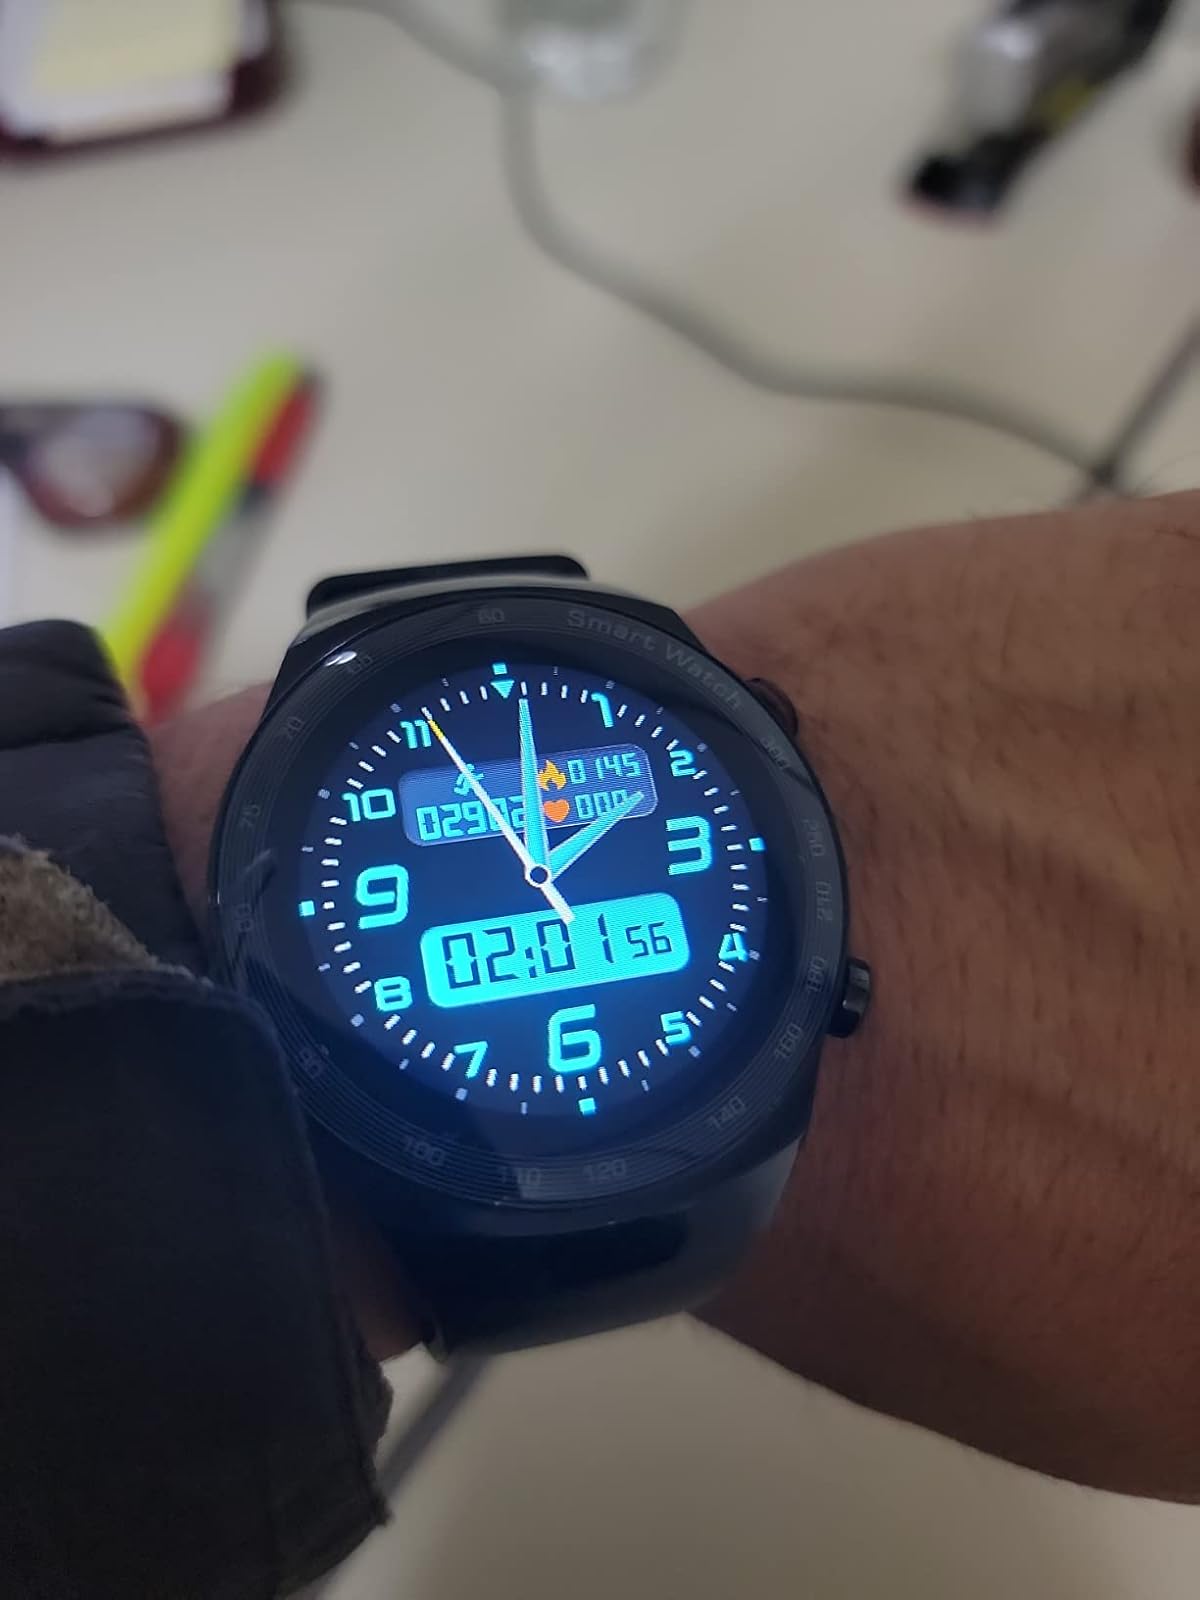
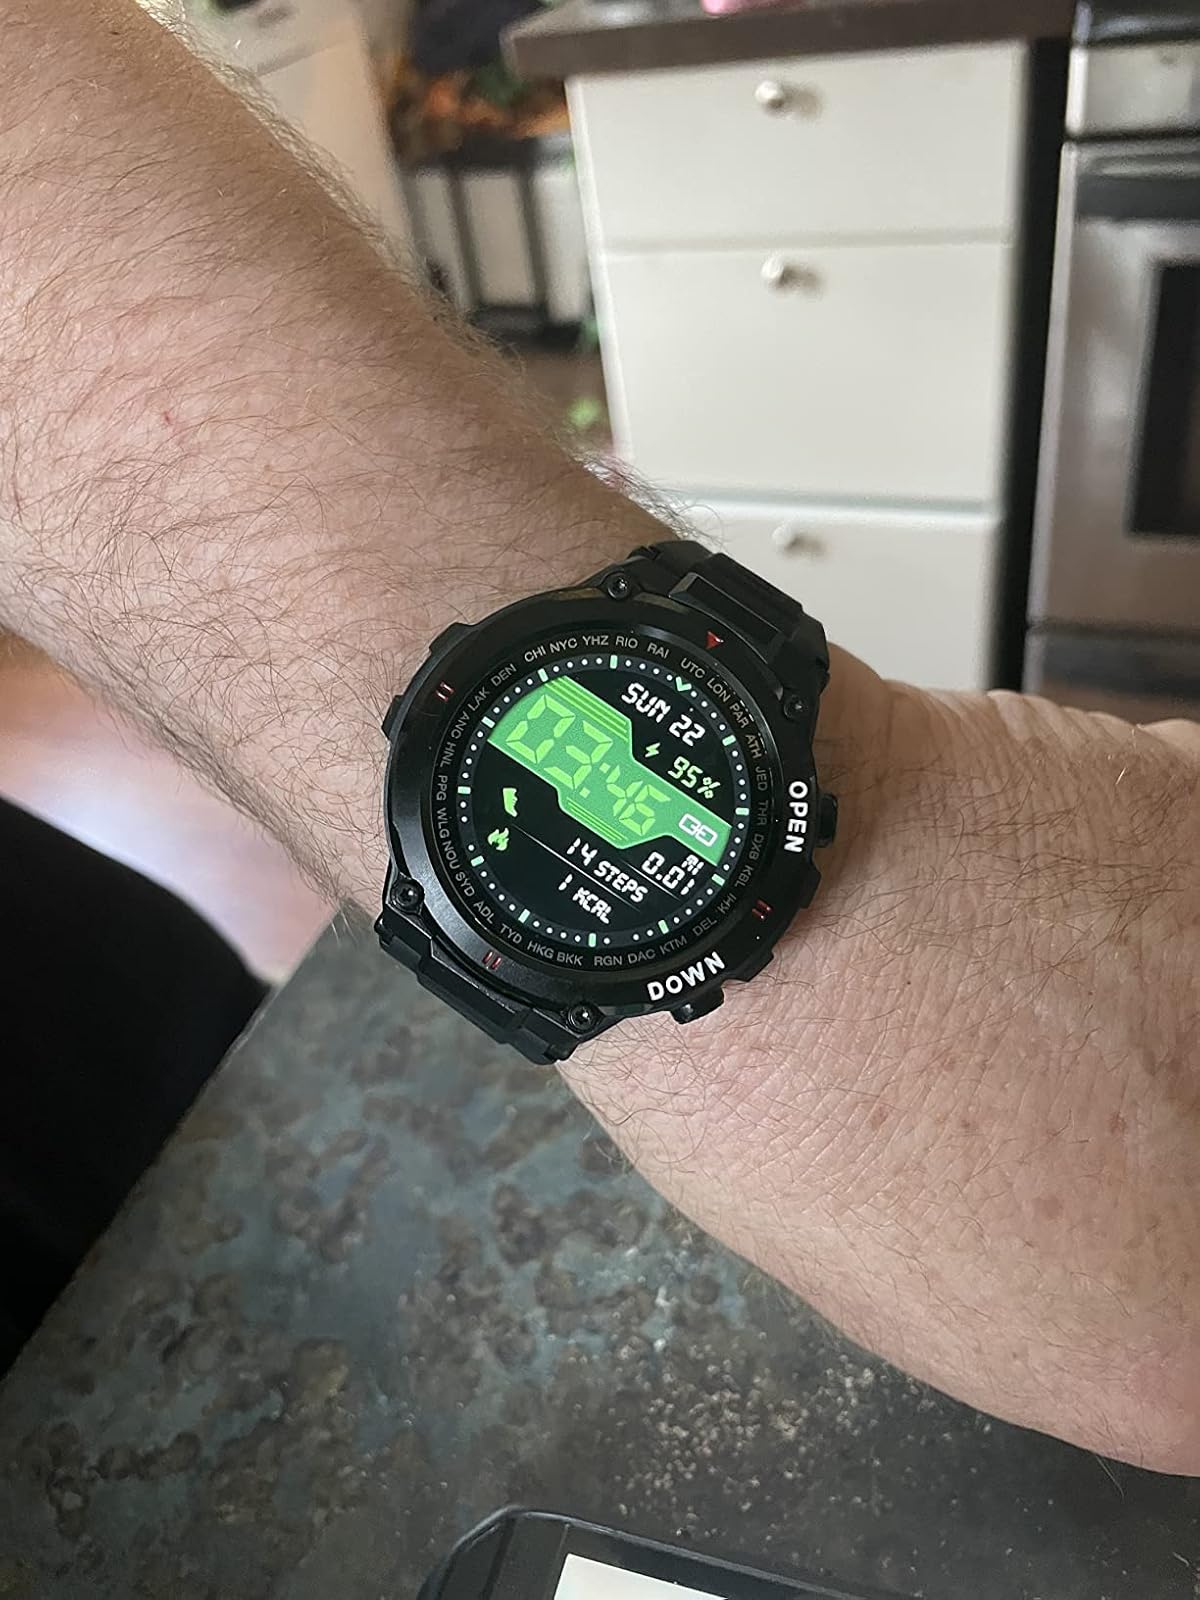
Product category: smartwatch
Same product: no